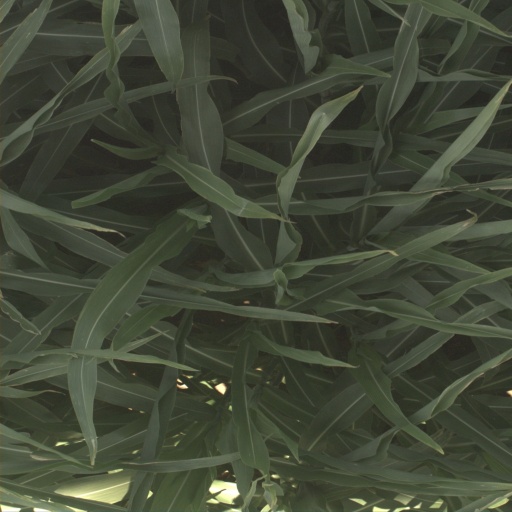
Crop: sorghum